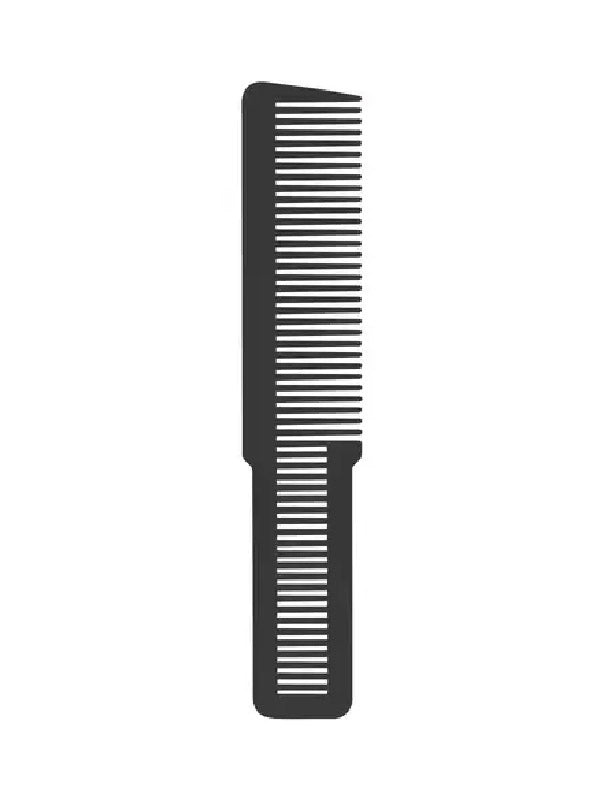
Wahl Flat Top Clipper Comb Assorted Colors
Brand: Wahl
Wahl Flat Top Comb Assorted Colors Elevate your hair styling game with the Wahl Flat Top Clipper Comb , available in a variety of colors to match your personal style and professional station. This large clipper styling comb is not just about functionality; it's about making a statement and setting yourself apart. With the Wahl Flat Top Clipper Comb, you can choose a color that uniquely represents you, enhancing your individuality and professionalism. Flat Top Clipper Comb For optimal visibility and precision while cutting, consider selecting a comb color that contrasts with the hair you're working on. A lighter-colored Wahl Flat Top Clipper Comb is perfect for darker hair shades, allowing you to see every detail as you cut. Conversely, a darker comb works wonders on lighter hair, providing the contrast needed for precise styling. Incorporating the Wahl Flat Top Clipper Comb into your toolkit not only adds a splash of color to your workstation but also ensures you have the right tool for achieving flawless flat top hairstyles and more. Its design is tailored for professional use, offering ease and efficiency in every stroke. Remember , the right Wahl Flat Top Clipper Comb can make all the difference in your styling results and client satisfaction. Choose the color that best suits your style and see the difference in your work's precision and your clients' appreciation.
Category: Health & Beauty > Personal Care > Hair Care > Hair Styling Tools > Combs & Brushes > Hair Combs